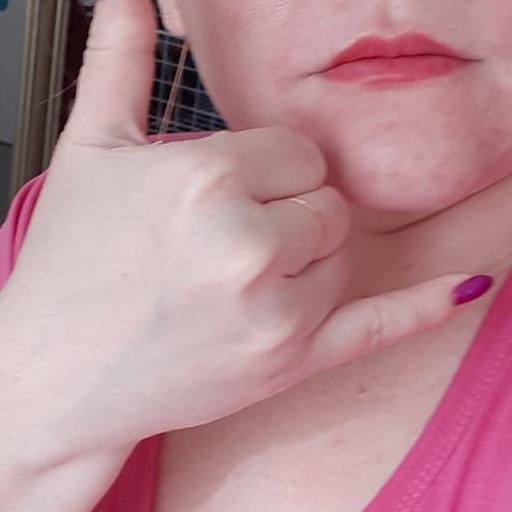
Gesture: call